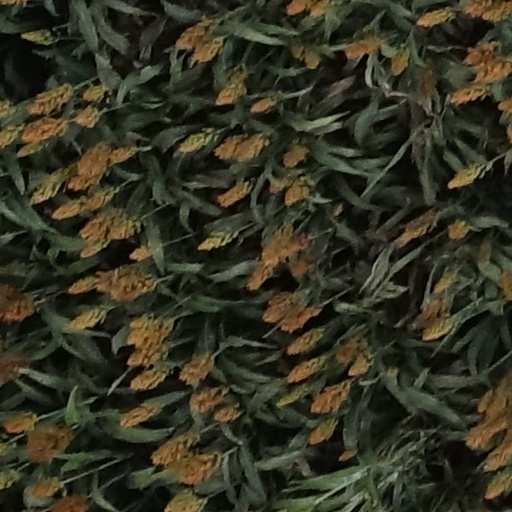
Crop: sorghum